Mikayel Varandian

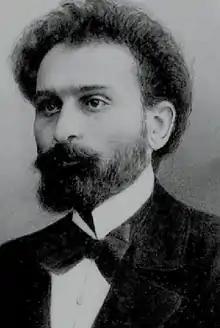
Mikayel Varandian

Mikayel Varandian (born Mikayel Hovhannisian; 1870 – 22 April 1934) was an Armenian revolutionary, historian, and diplomat. He was the main theoretician of the Armenian Revolutionary Federation (ARF).